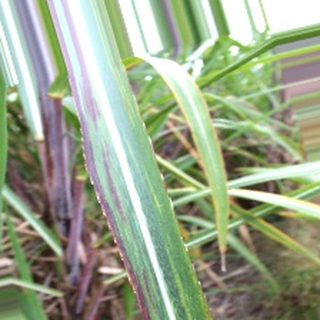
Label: sugarcane_bacterial_blight